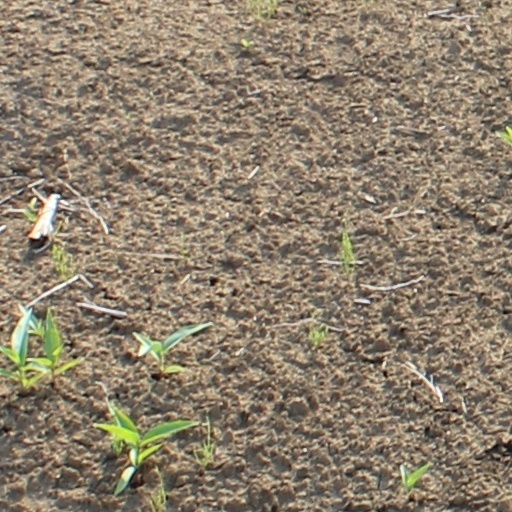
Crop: wheat